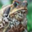
Label: frog